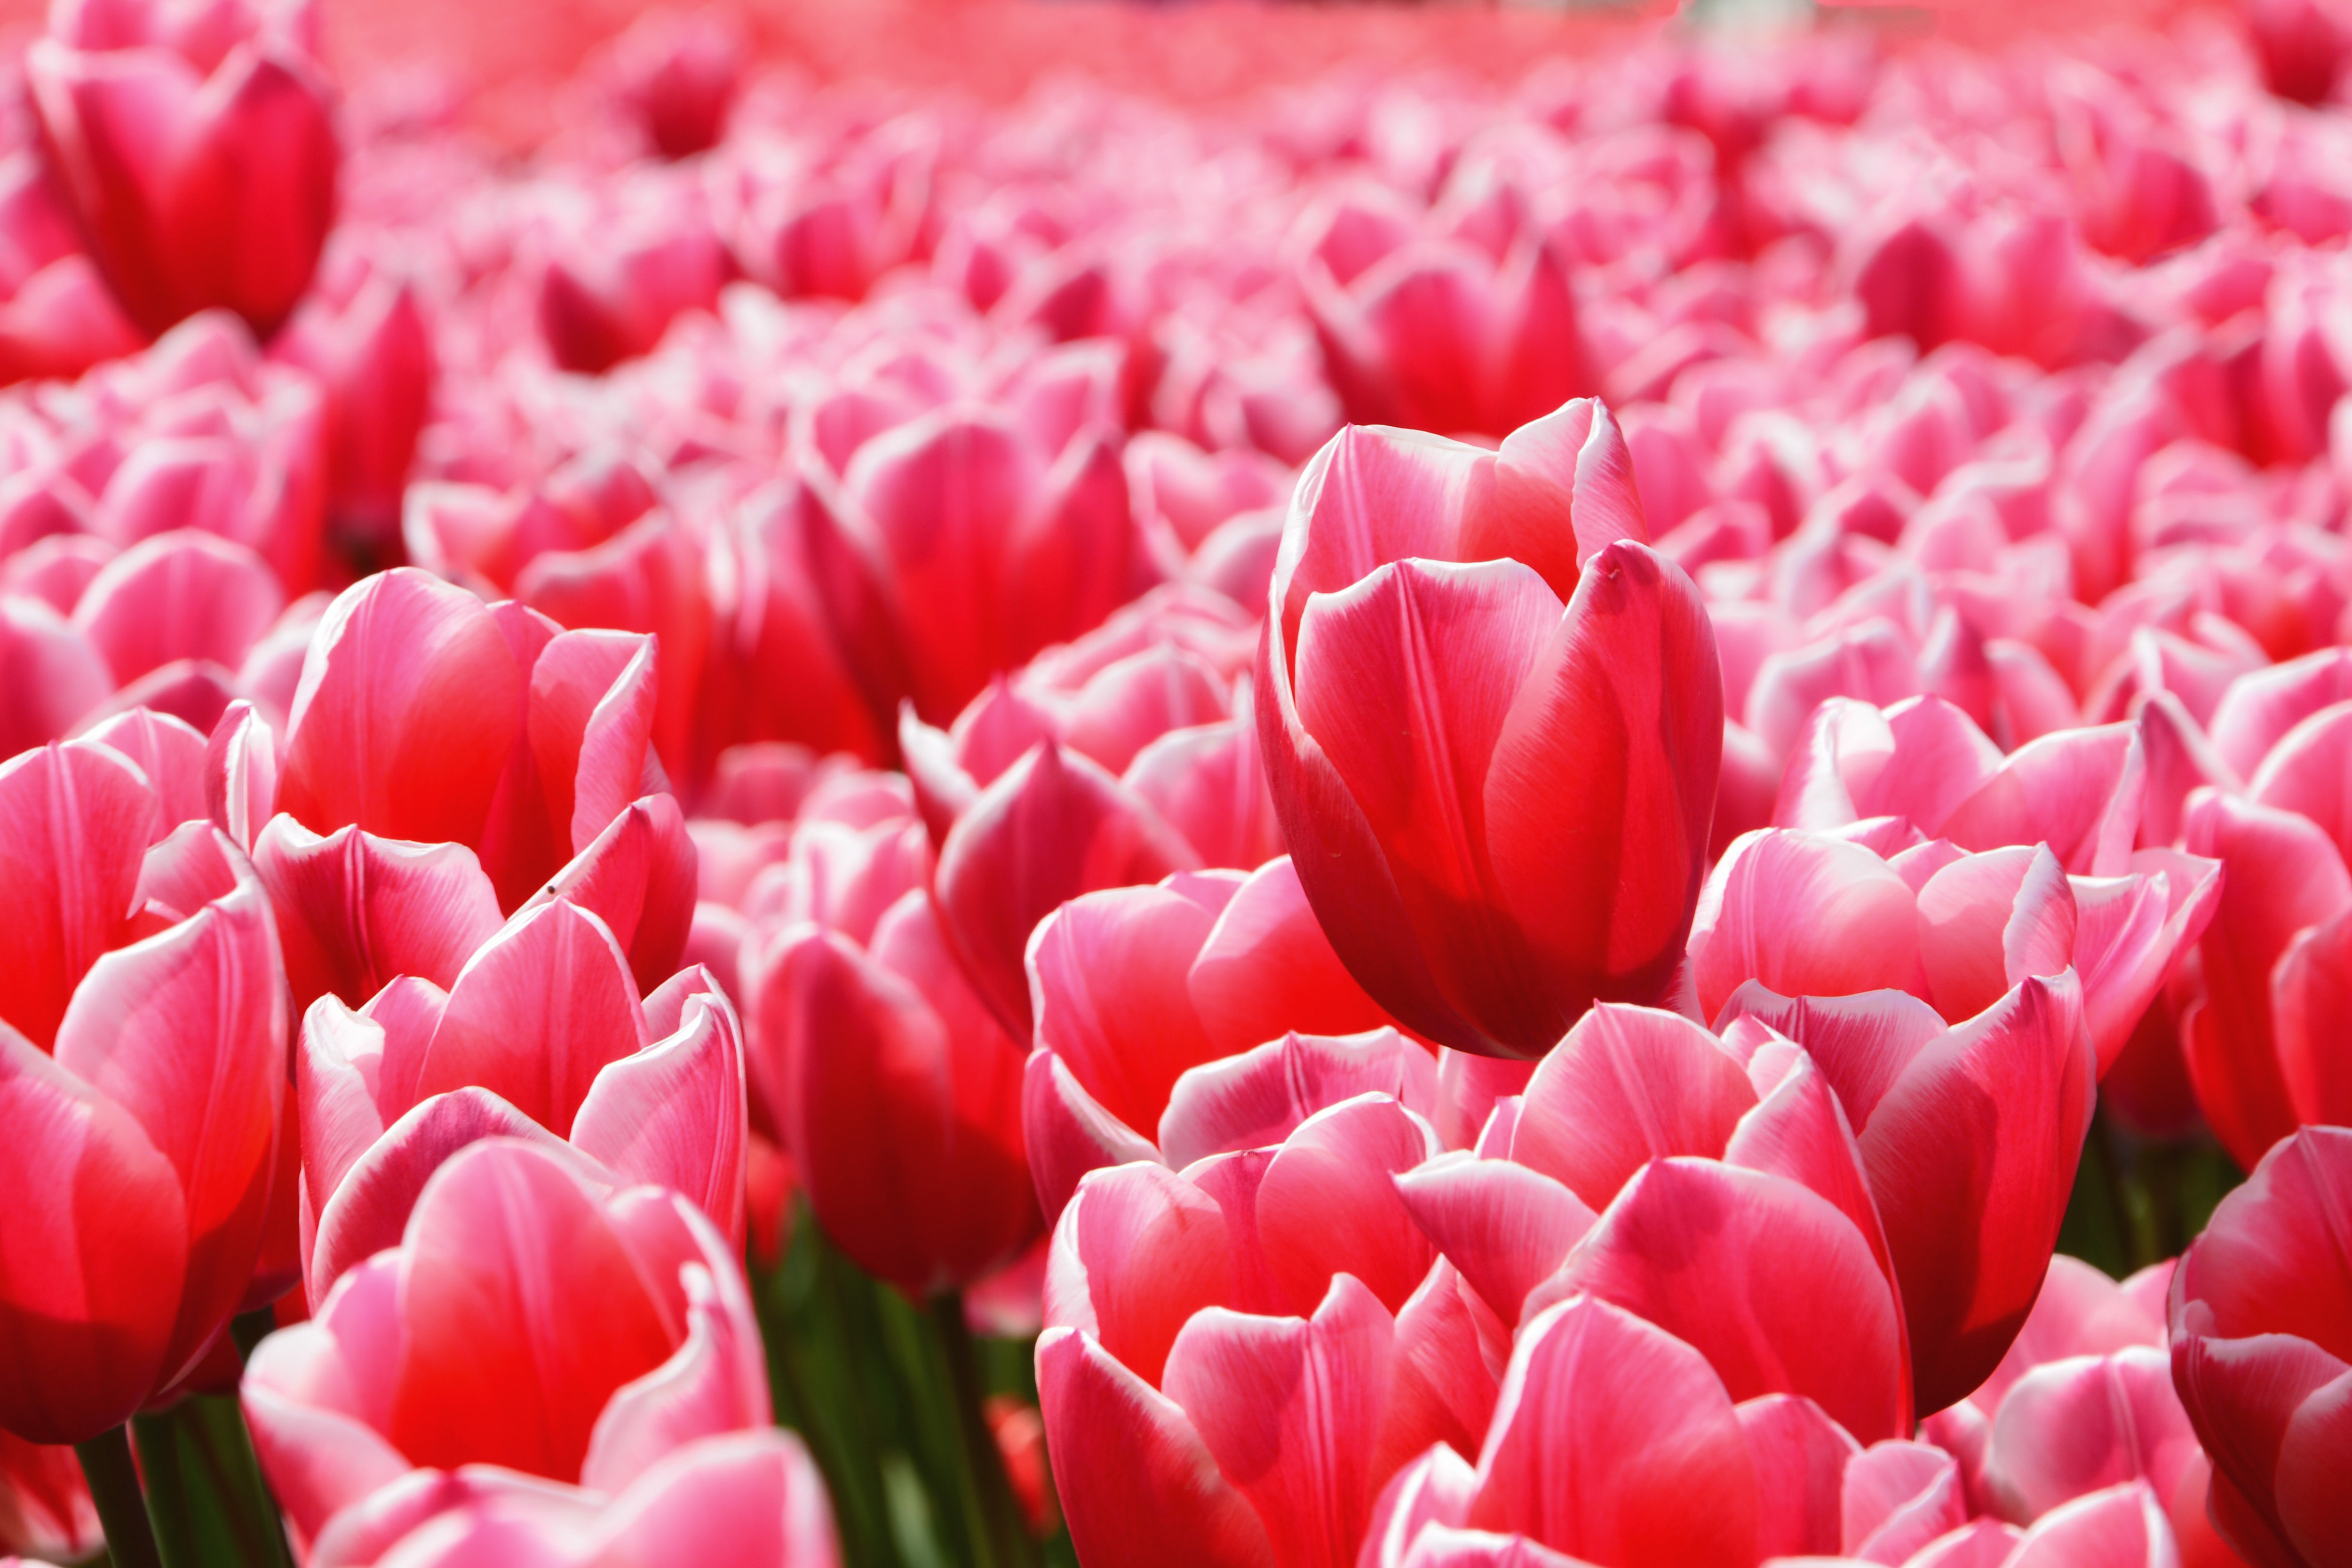
flower, tulip, flowering plant, petal, pink, plant, red, spring, botany, lily family, plantation, annual plant, herbaceous plant, field, plant stem, magenta, wildflower, perennial plant